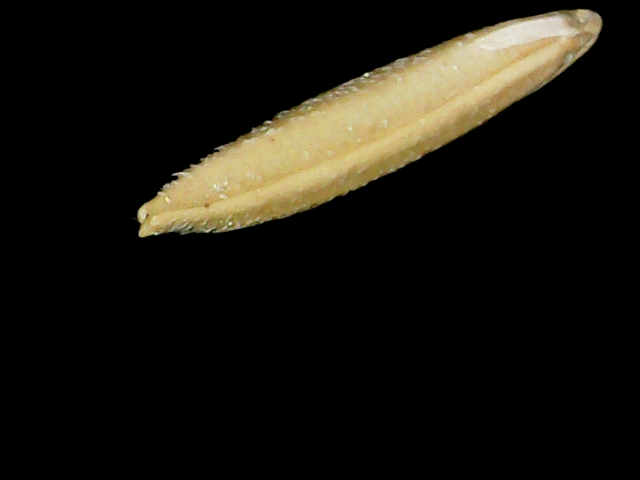
Rice variety: Binadhan19